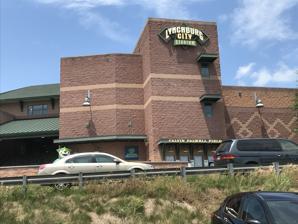
Building: Bank of the James Stadium
Country: United States of America
Year built: 1940
Bank of the James Stadium Former names Calvin Falwell Field at City Stadium (2005–2019) City Stadium (1940–2004) Location 3180 Fort Avenue Lynchburg, Virginia 25401 Coordinates 37°23′34″N 79°09′56″W / 37.392816°N 79.165623°W / 37.392816; -79.165623 Owner City of Lynchburg Operator Lynchburg Baseball Corp. Capacity 4,281 Field size Right Field – 325 ft (99 m) Center Field – 390 ft (120 m) Left Field – 325 ft (99 m) Surface Grass Construction Broke ground 1938 Opened April 11, 1940 ( 1940-04-11 ) Renovated 2004 Construction cost US$280,000 ($6.13 million in 2023 dollars ) Architect Gavin Hadden Tenants Lynchburg Senators ( VL ) 1940-1942 Lynchburg Cardinals ( PL ) 1943-1955 Lynchburg Senators ( ApL ) 1959 Savannah/Lynchburg White Sox ( SAL ) 1962 Lynchburg White Sox (SAL) 1963 Lynchburg White Sox ( SL ) 1964-1965 Lynchburg White Sox ( CL ) 1966-1969 Lynchburg Twins (CL) 1970-1974 Lynchburg Rangers (CL) 1975 Lynchburg Mets (CL) 1976-1987 Lynchburg Red Sox (CL) 1988-1994 Lynchburg Hillcats (CL/ Low-A East ) (1963–present) Bank of the James Stadium , formerly Calvin Falwell Field at City Stadium and originally named "City Stadium", is a ballpark located in Lynchburg , Virginia , United States, and the current home of the minor league Lynchburg Hillcats team. The baseball stadium was built in conjunction with an adjacent 6,000-person football stadium known modern day as "City Stadium". The New York Yankees and the Brooklyn Dodgers played in the inaugural game at City Stadium (the baseball portion) on April 11, 1940, in front of an estimated crowd of 7,000. The following professional baseball teams have all fielded affiliates of their parent club in Lynchburg: the Washington Senators , St. Louis Cardinals , Chicago White Sox , Minnesota Twins , Texas Rangers , New York Mets , Boston Red Sox , Pittsburgh Pirates , Cincinnati Reds , and Atlanta Braves . The stadium is currently home to the Lynchburg Hillcats of the Carolina League , and is one of the oldest active ballparks in Minor League Baseball . The Hillcats have been an affiliate of the Cleveland Guardians since 2015. From 2010 to 2014 they were affiliated with the Atlanta Braves . In 2005, the Hillcats set an attendance record with a total of 151,266 fans passing through the gates. Name City Stadium opened in 1940. It was renovated and the field was renamed Calvin Falwell Field at City Stadium in 2004. In March 2020, the name was changed to Bank of the James Stadium when the city entered into a six-year naming rights deal worth $50,000 annually with Bank of the James, proceeds to be equally split between the city and the team. Renovations The interior of Calvin Falwell Field The stadium has had many major renovations since its inception in 1939. The first major renovation occurred in 1978. The renovation included reconstructing the outfield fence, grandstand roof, grandstand screen and adding new lights. In 1981, a clubhouse was added to accommodate both the football and baseball stadiums. In 2002 plans began for a $6.5 million renovation to Lynchburg City Stadium. The renovation included a complete renovation of the concourse with the addition of seat back chairs, and two picnic areas. The renovation also included the addition of two new concession stands, eight luxury boxes, a new press box, arcade room, spacious bathrooms and a state-of-the-art scoreboard. Prior to the 2005 season, six new luxury boxes were added in addition to a  video board in right field. In August 2004, the field was dedicated to Calvin F. Falwell, President of the Lynchburg Baseball Corporation since its inception in 1966. References